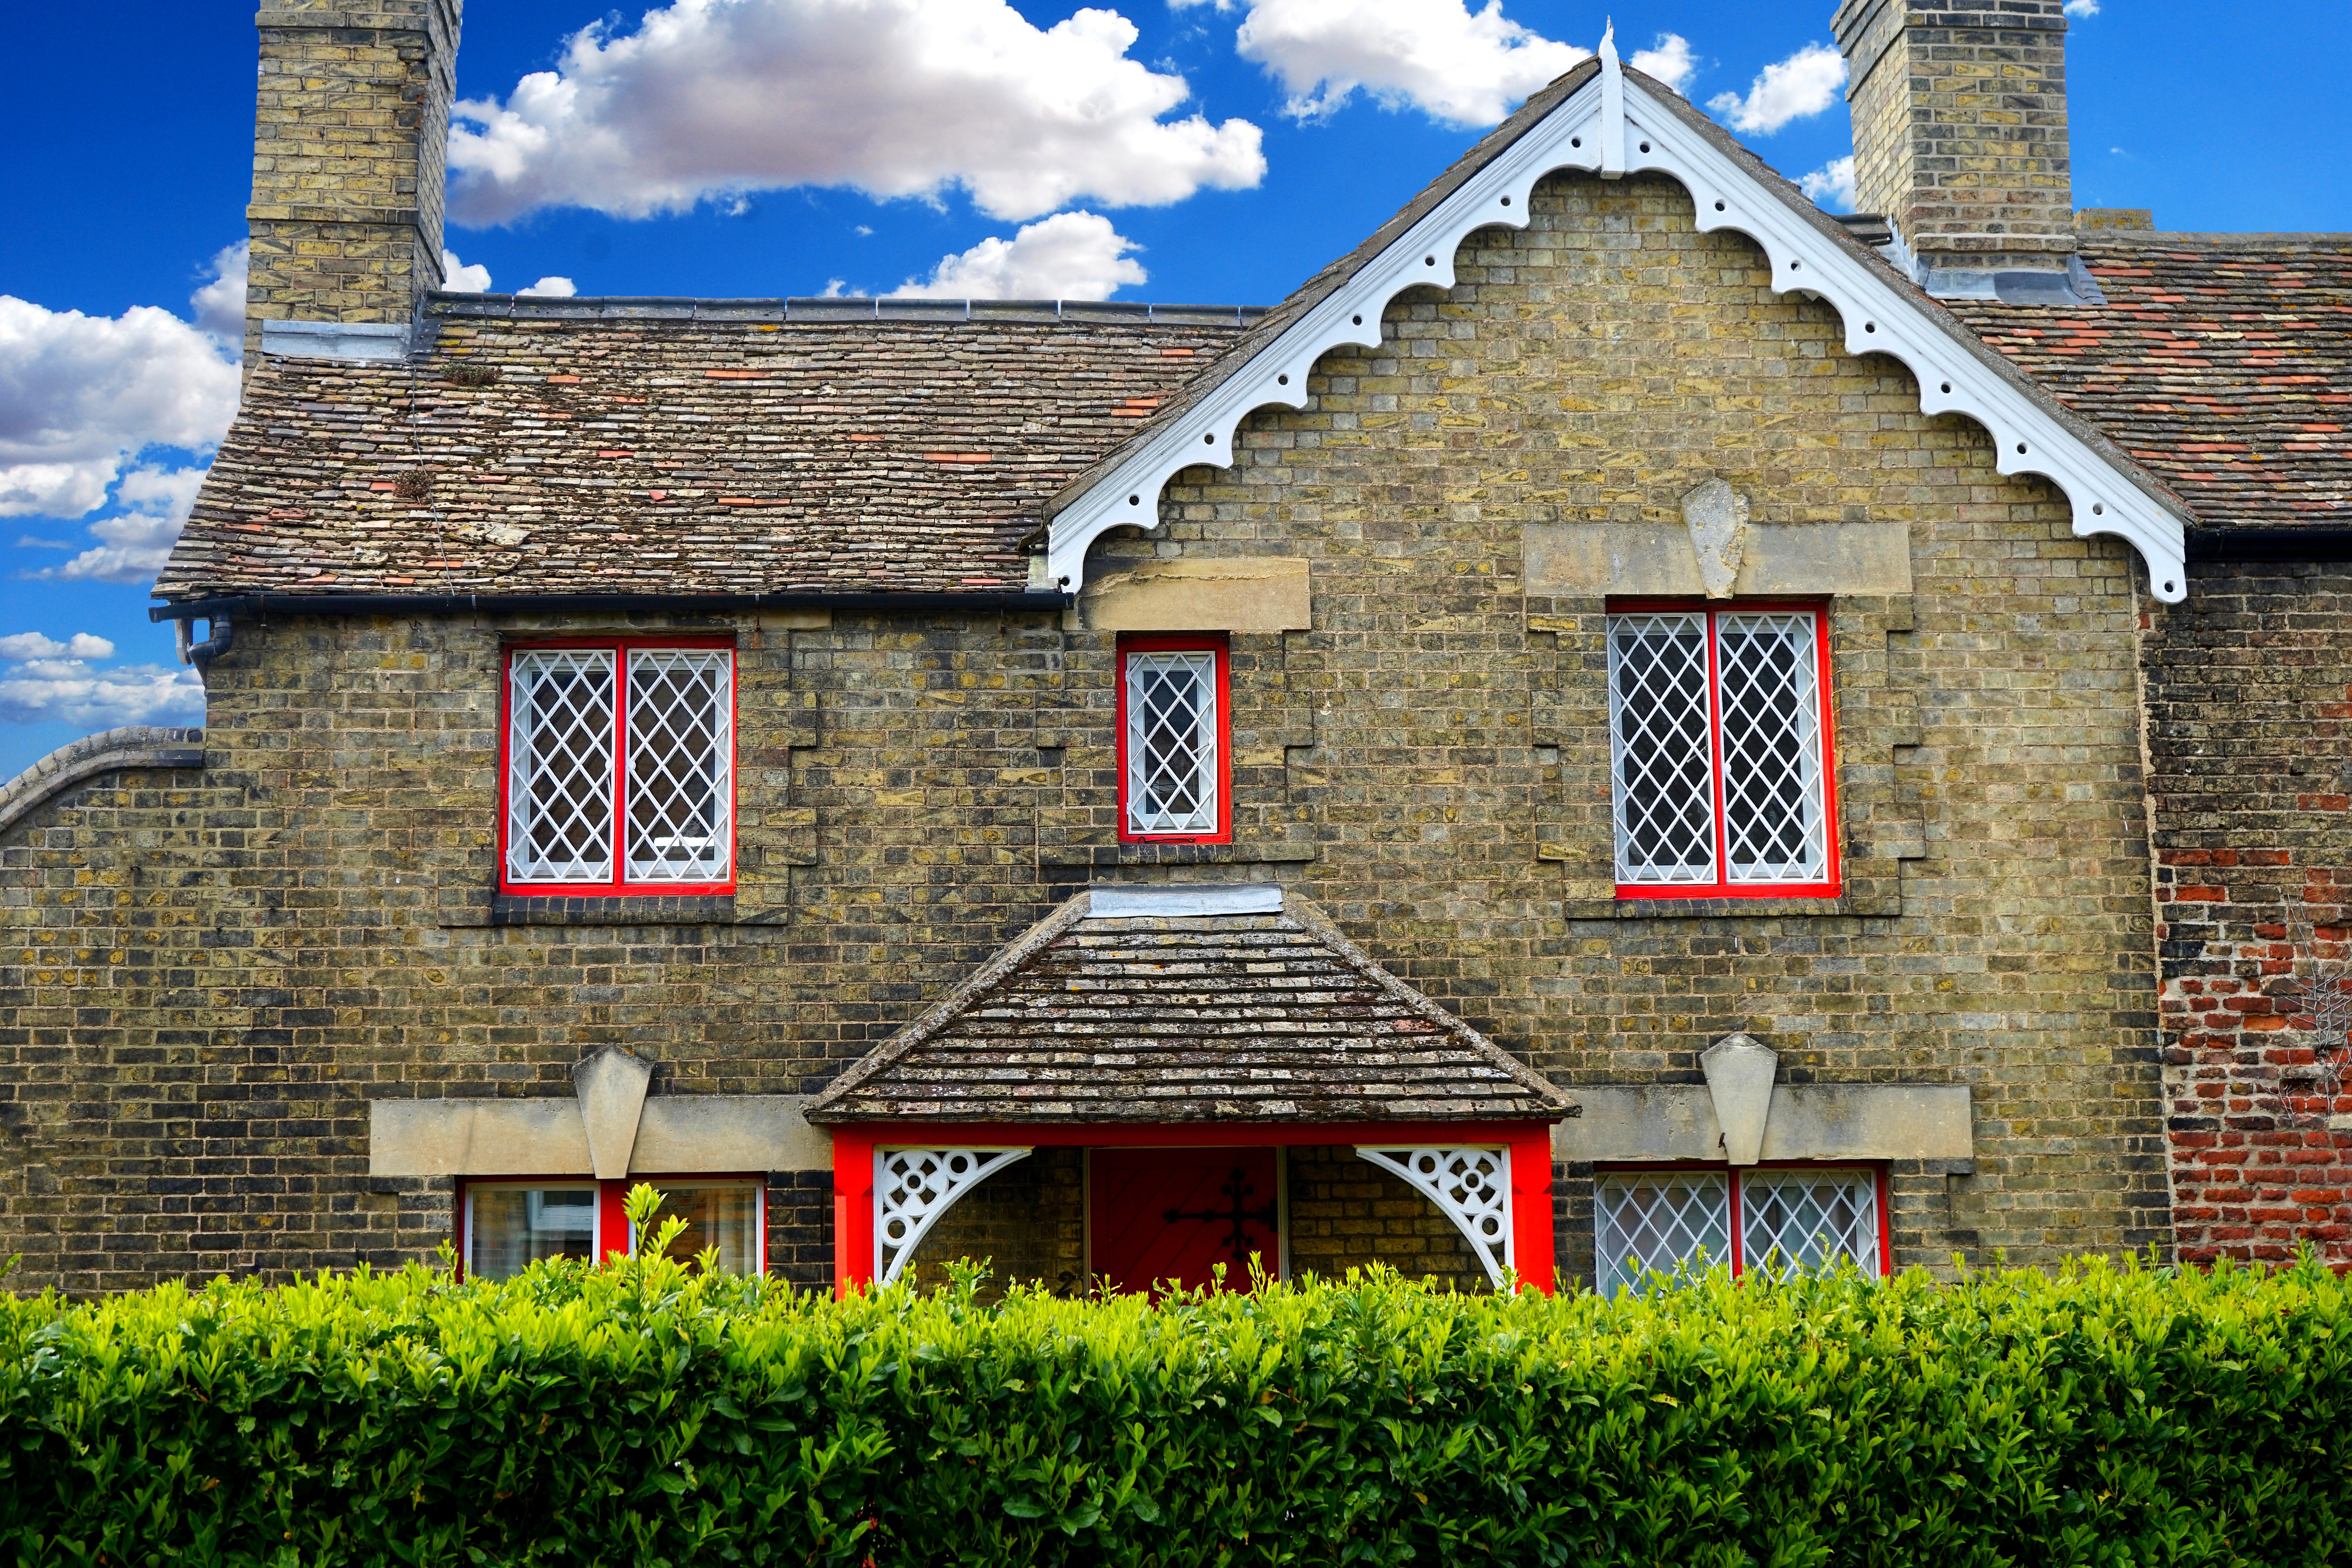
house, roof, property, home, cottage, blue, building, sky, architecture, wall, real estate, window, grass, rural area, almshouse, estate, tree, facade, thatching, plant, historic house, farmhouse, village, listed building, shrub, residential area